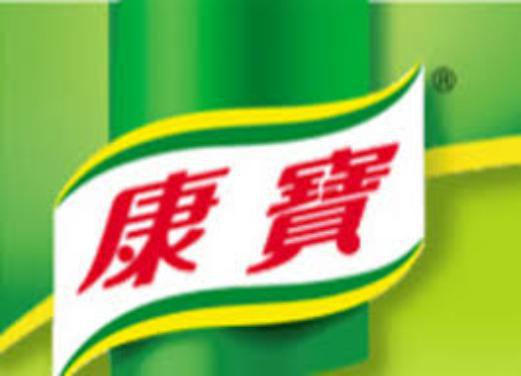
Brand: canbo
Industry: Necessities